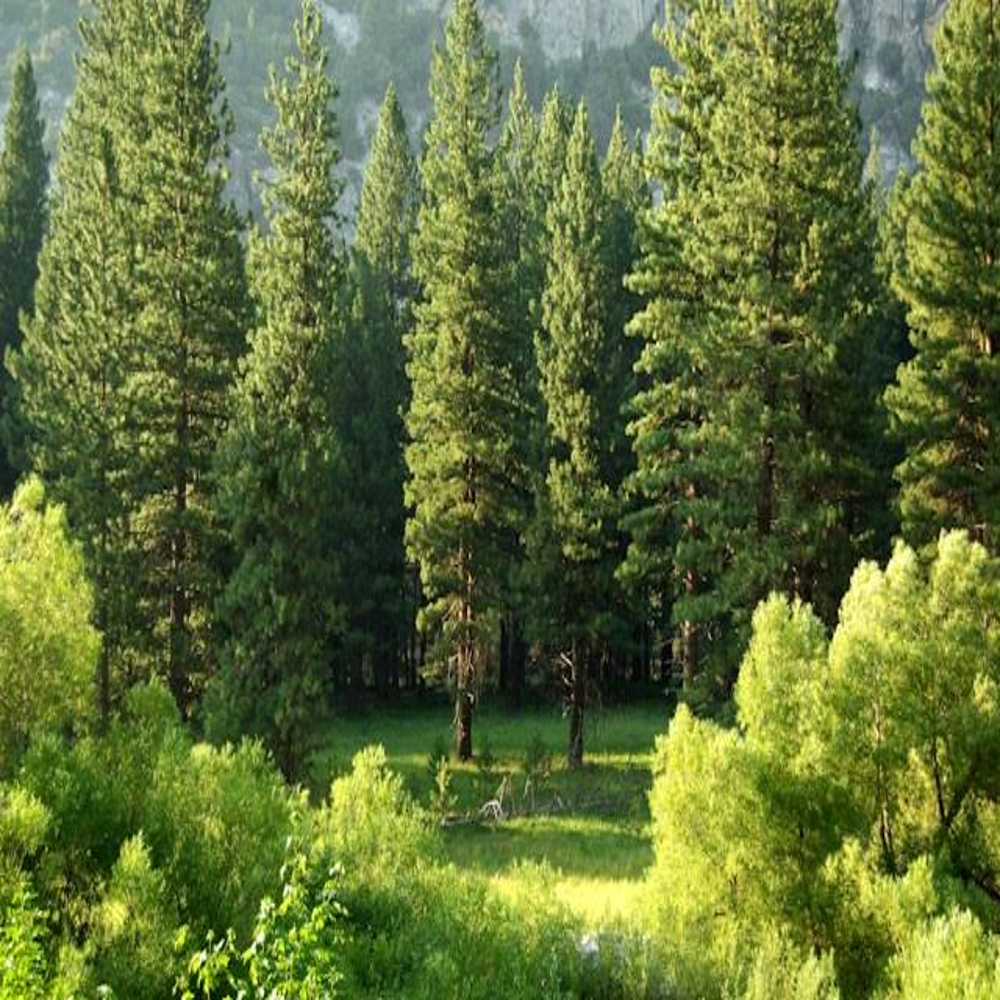
Body of water present: no
Land polluted: no
Water polluted: no
Pollution percentage: 0%